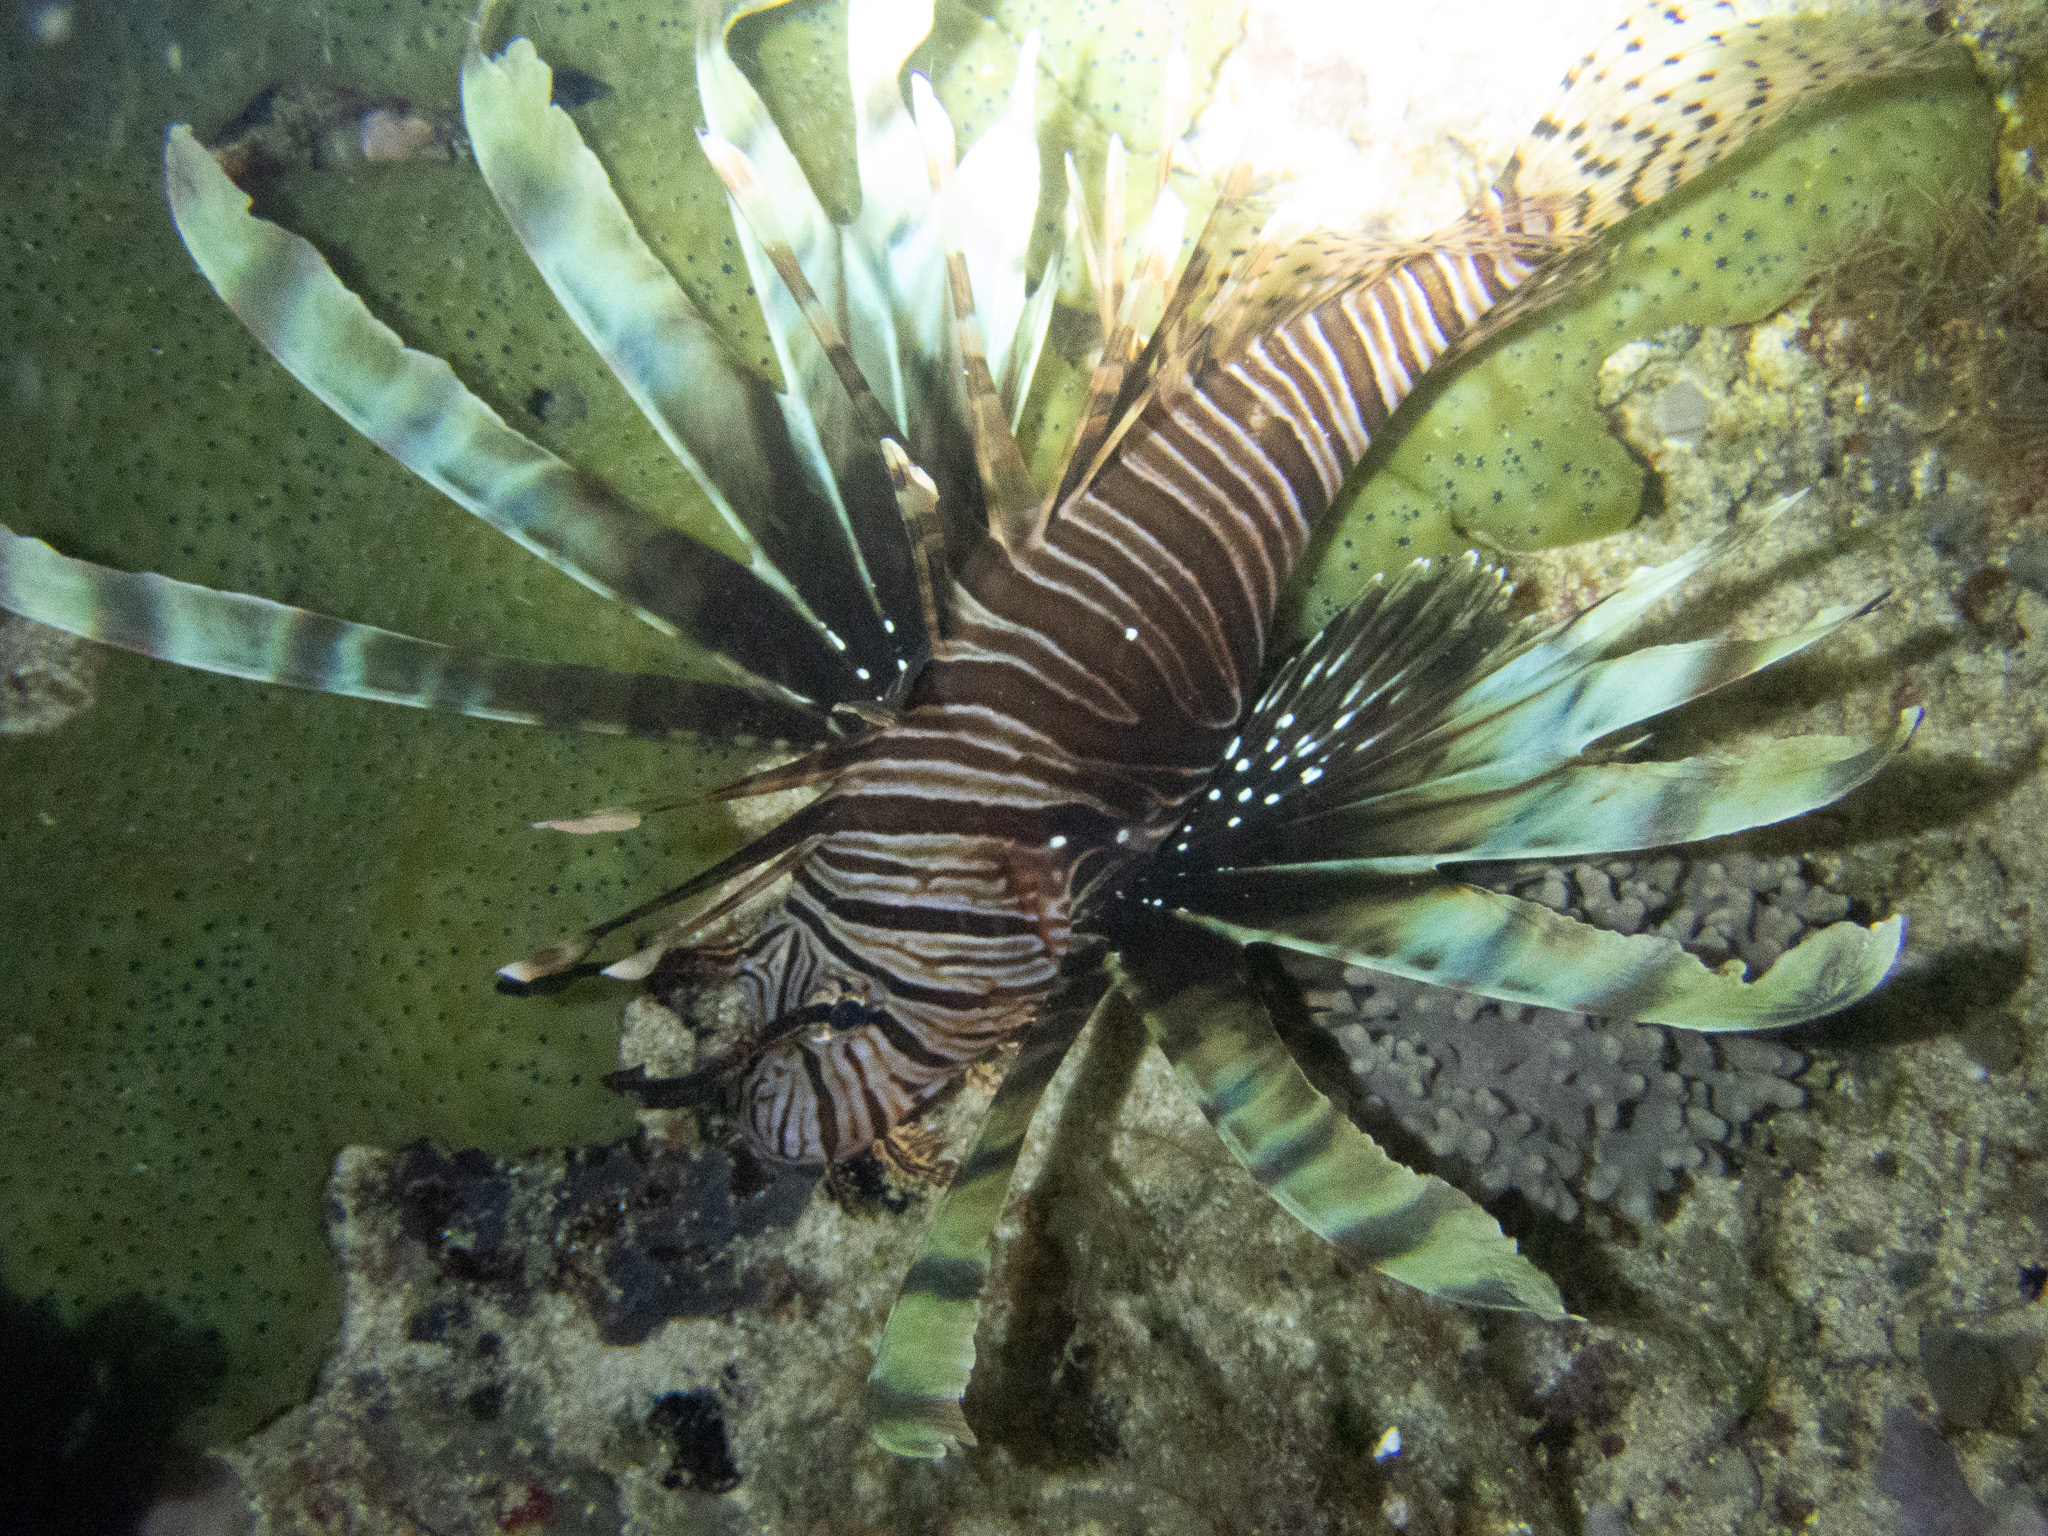
Pterois volitans (Red Lionfish)